Rugby Africa

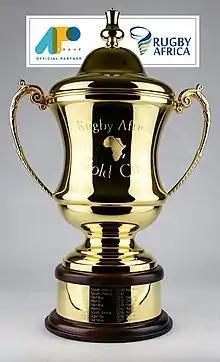
The perpetual trophy awarded to the winner of the Africa Gold Cup since 2000.

The CAR formed agreements in 2014 which allowed member unions from Anglophone and Francophone nations in Africa to access training programs within the sports academies and administrative headquarters of the South African Rugby Union and French Rugby Federation, respectively. These agreements, designed to foster rugby development across the continent, were signed in January 2015, and followed earlier arrangements with the SARU and French club Castres Olympique which were made in 2006.